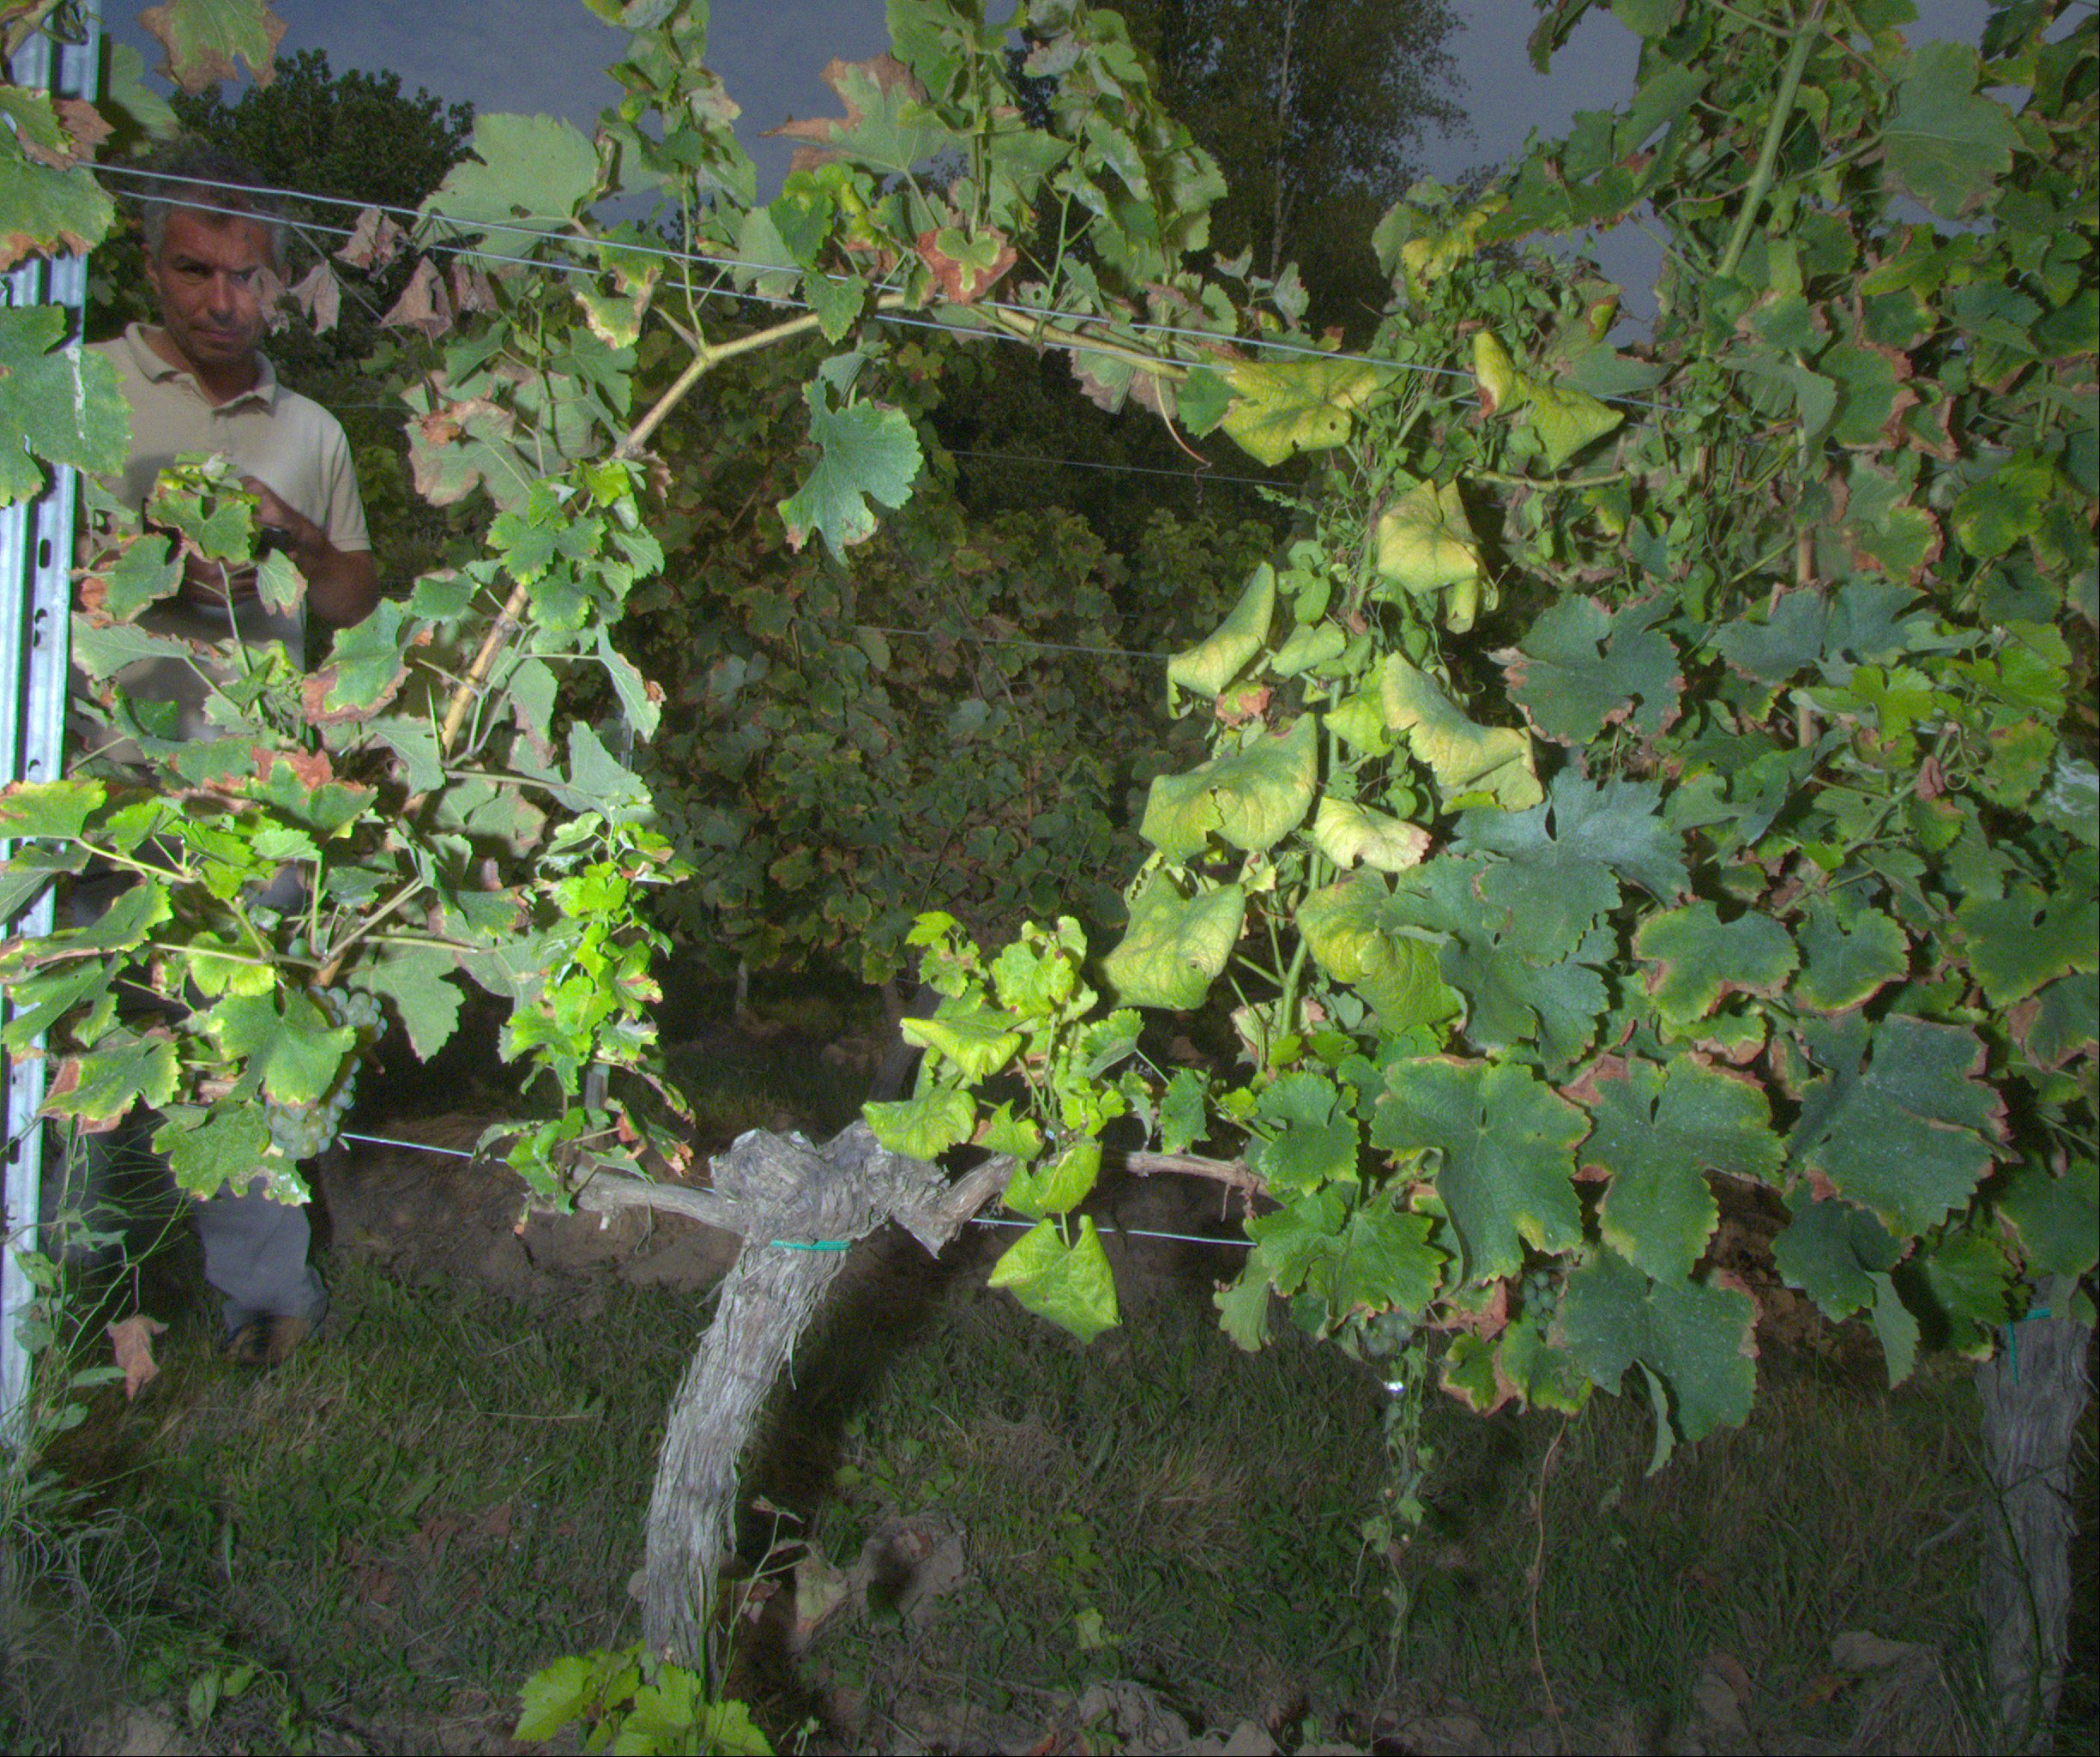
Grape variety: sauvignon-blanc
Disease: Flavescence dorée (fd)